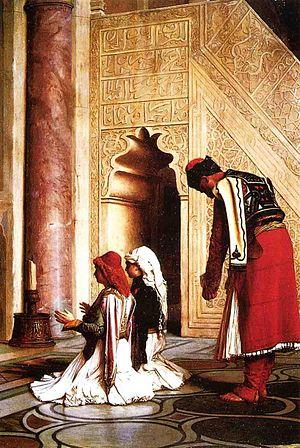
La Grèce ottomane est le terme utilisé pour désigner la période de domination ottomane de l'histoire de la Grèce. La majeure partie de la Grèce faisait alors partie de l’Empire ottoman, dès le XIVᵉ siècle, avant même donc la chute de Constantinople, et jusqu’à la fin de la guerre d'indépendance grecque au début des années 1830.
L’islam est représenté en Grèce par un certain nombre de communautés autochtones et immigrées.
Les janissaires formaient un ordre militaire très puissant composé d'esclaves d'origine européenne et de confession chrétienne, constituant l'élite de l'infanterie de l'armée ottomane à l'apogée de l'Empire.